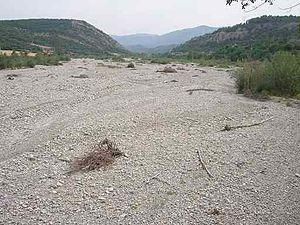
Rivière Vançon, en juillet 2004, près de la confluence avec la Durance.
Le Vançon est une rivière du sud de la France qui traverse le département des Alpes-de-Haute-Provence, en région Provence-Alpes-Côte d'Azur, et un affluent gauche de la Durance, donc un sous-affluent du Rhône.